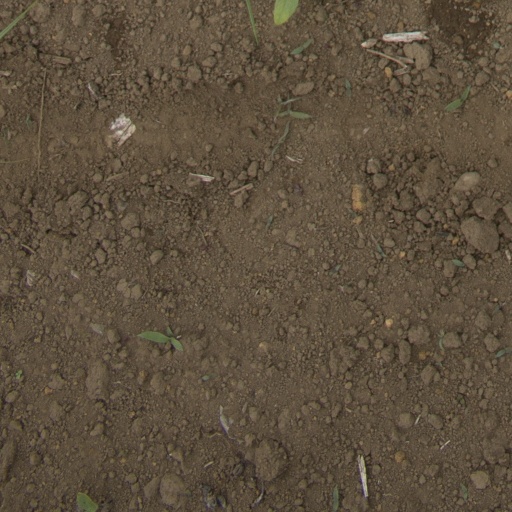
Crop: Jerusalem artichoke